Altina railway station

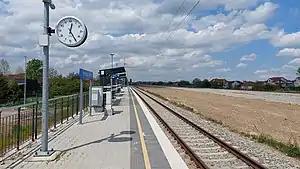
View from platform II, looking toward

The Altina railway station is a railway stop that serves the Altina neighborhood of Zemun, Serbia. It is located on railway line 101/105, between and railway stations.